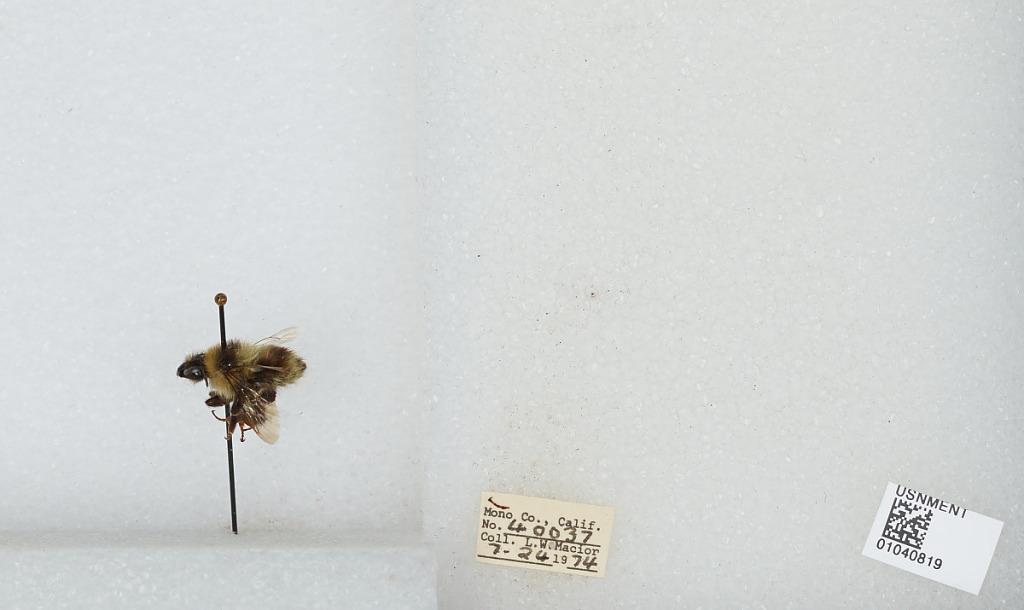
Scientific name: Bombus (Cullumanobombus) rufocinctus Cresson
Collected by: L. Macior
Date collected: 1974-7-24
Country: United States
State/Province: California
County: Mono
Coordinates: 37.92, -118.87